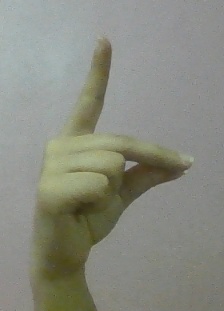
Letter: ta